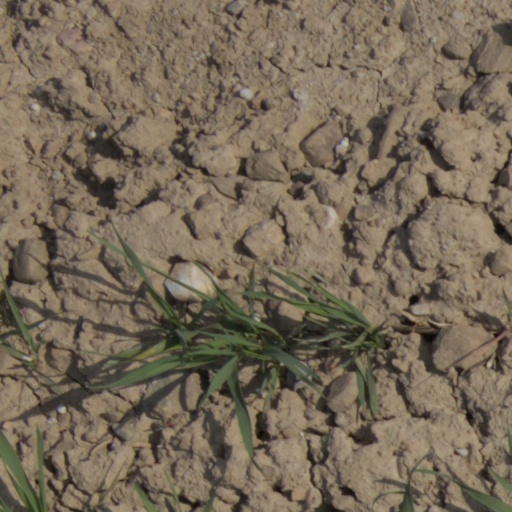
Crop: wheat